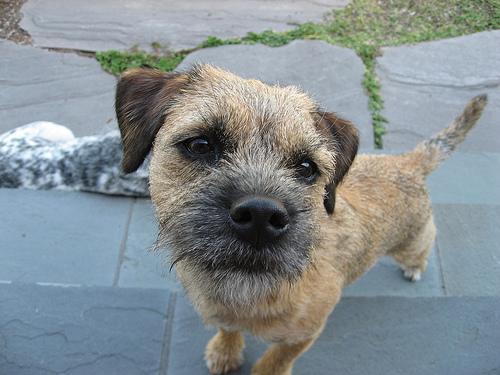
Border_terrier